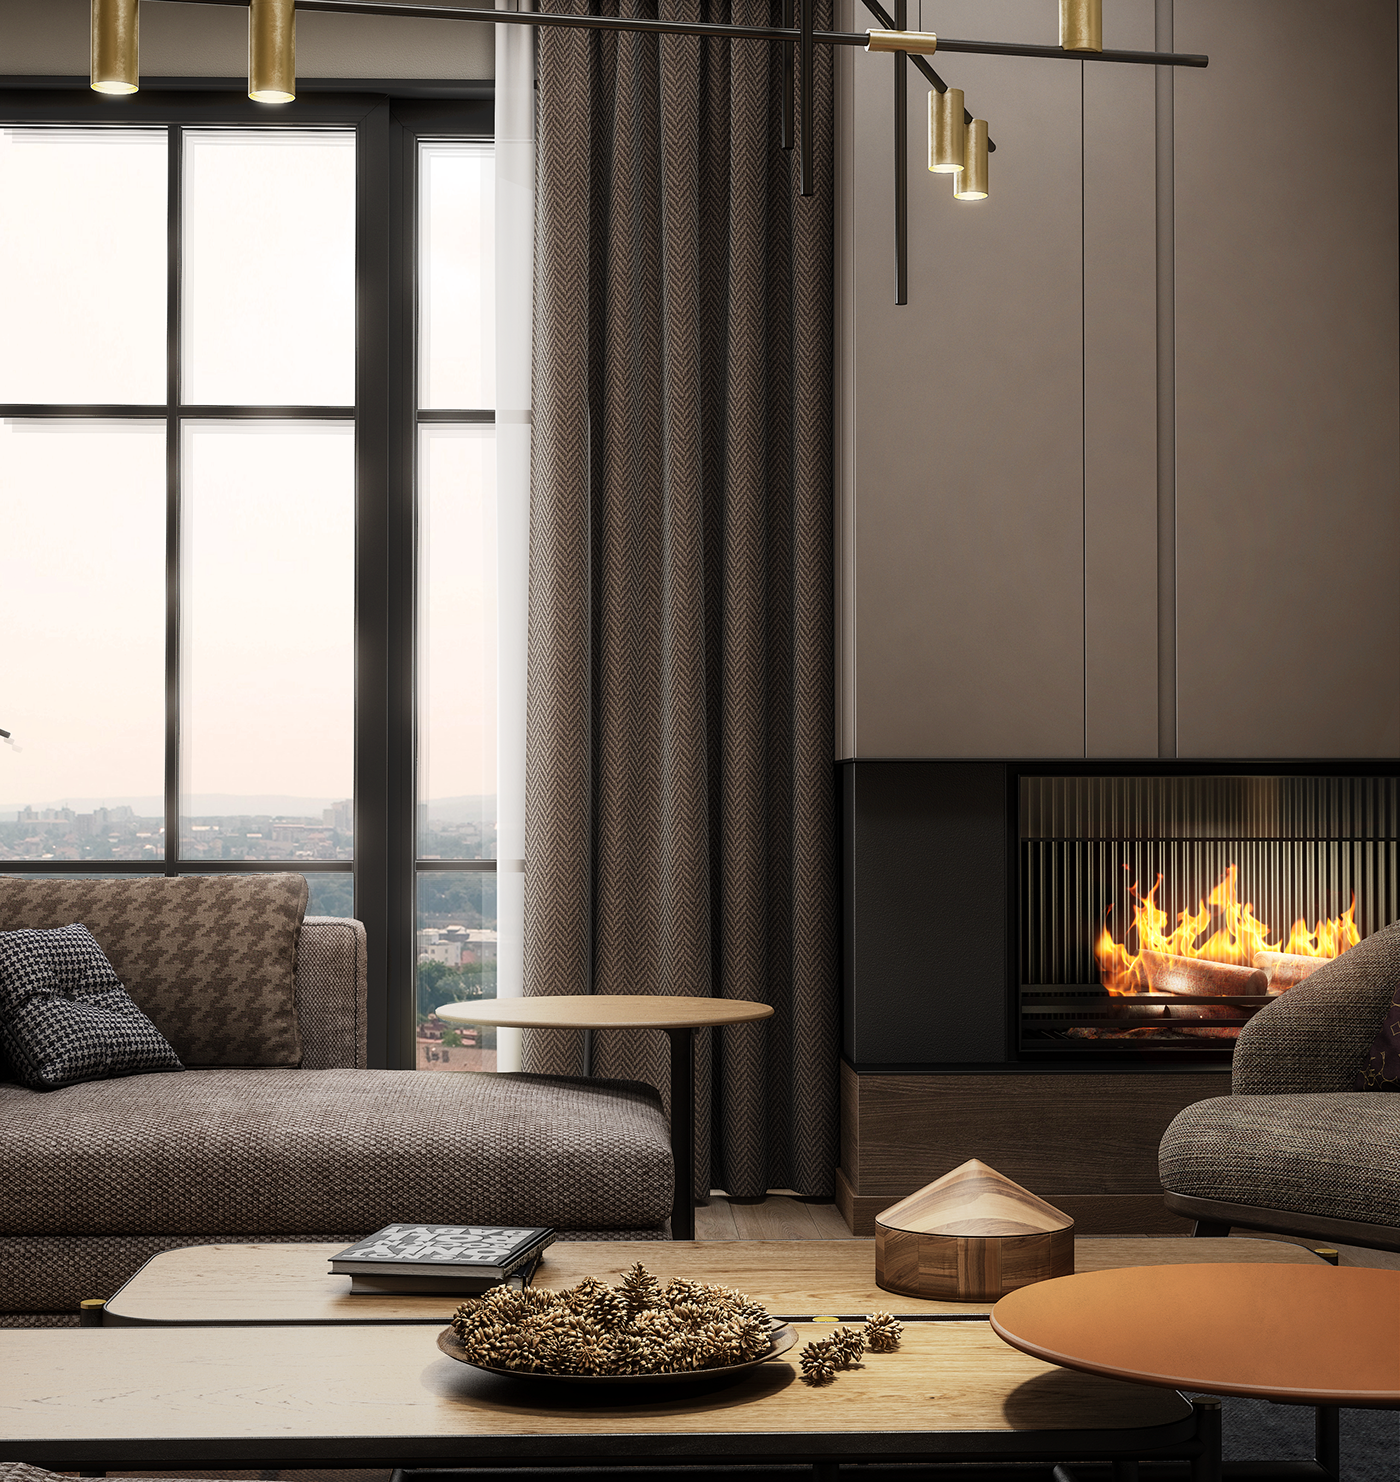
living room, room, furniture, interior design, fireplace, curtain, couch, brown, hearth, lighting, home, coffee table, table, shade, window treatment, house, building, floor, window covering, window, door, suite, light fixture, beige, ceiling